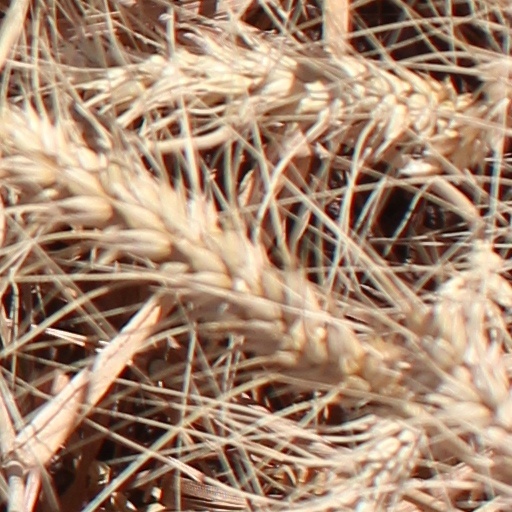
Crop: wheat